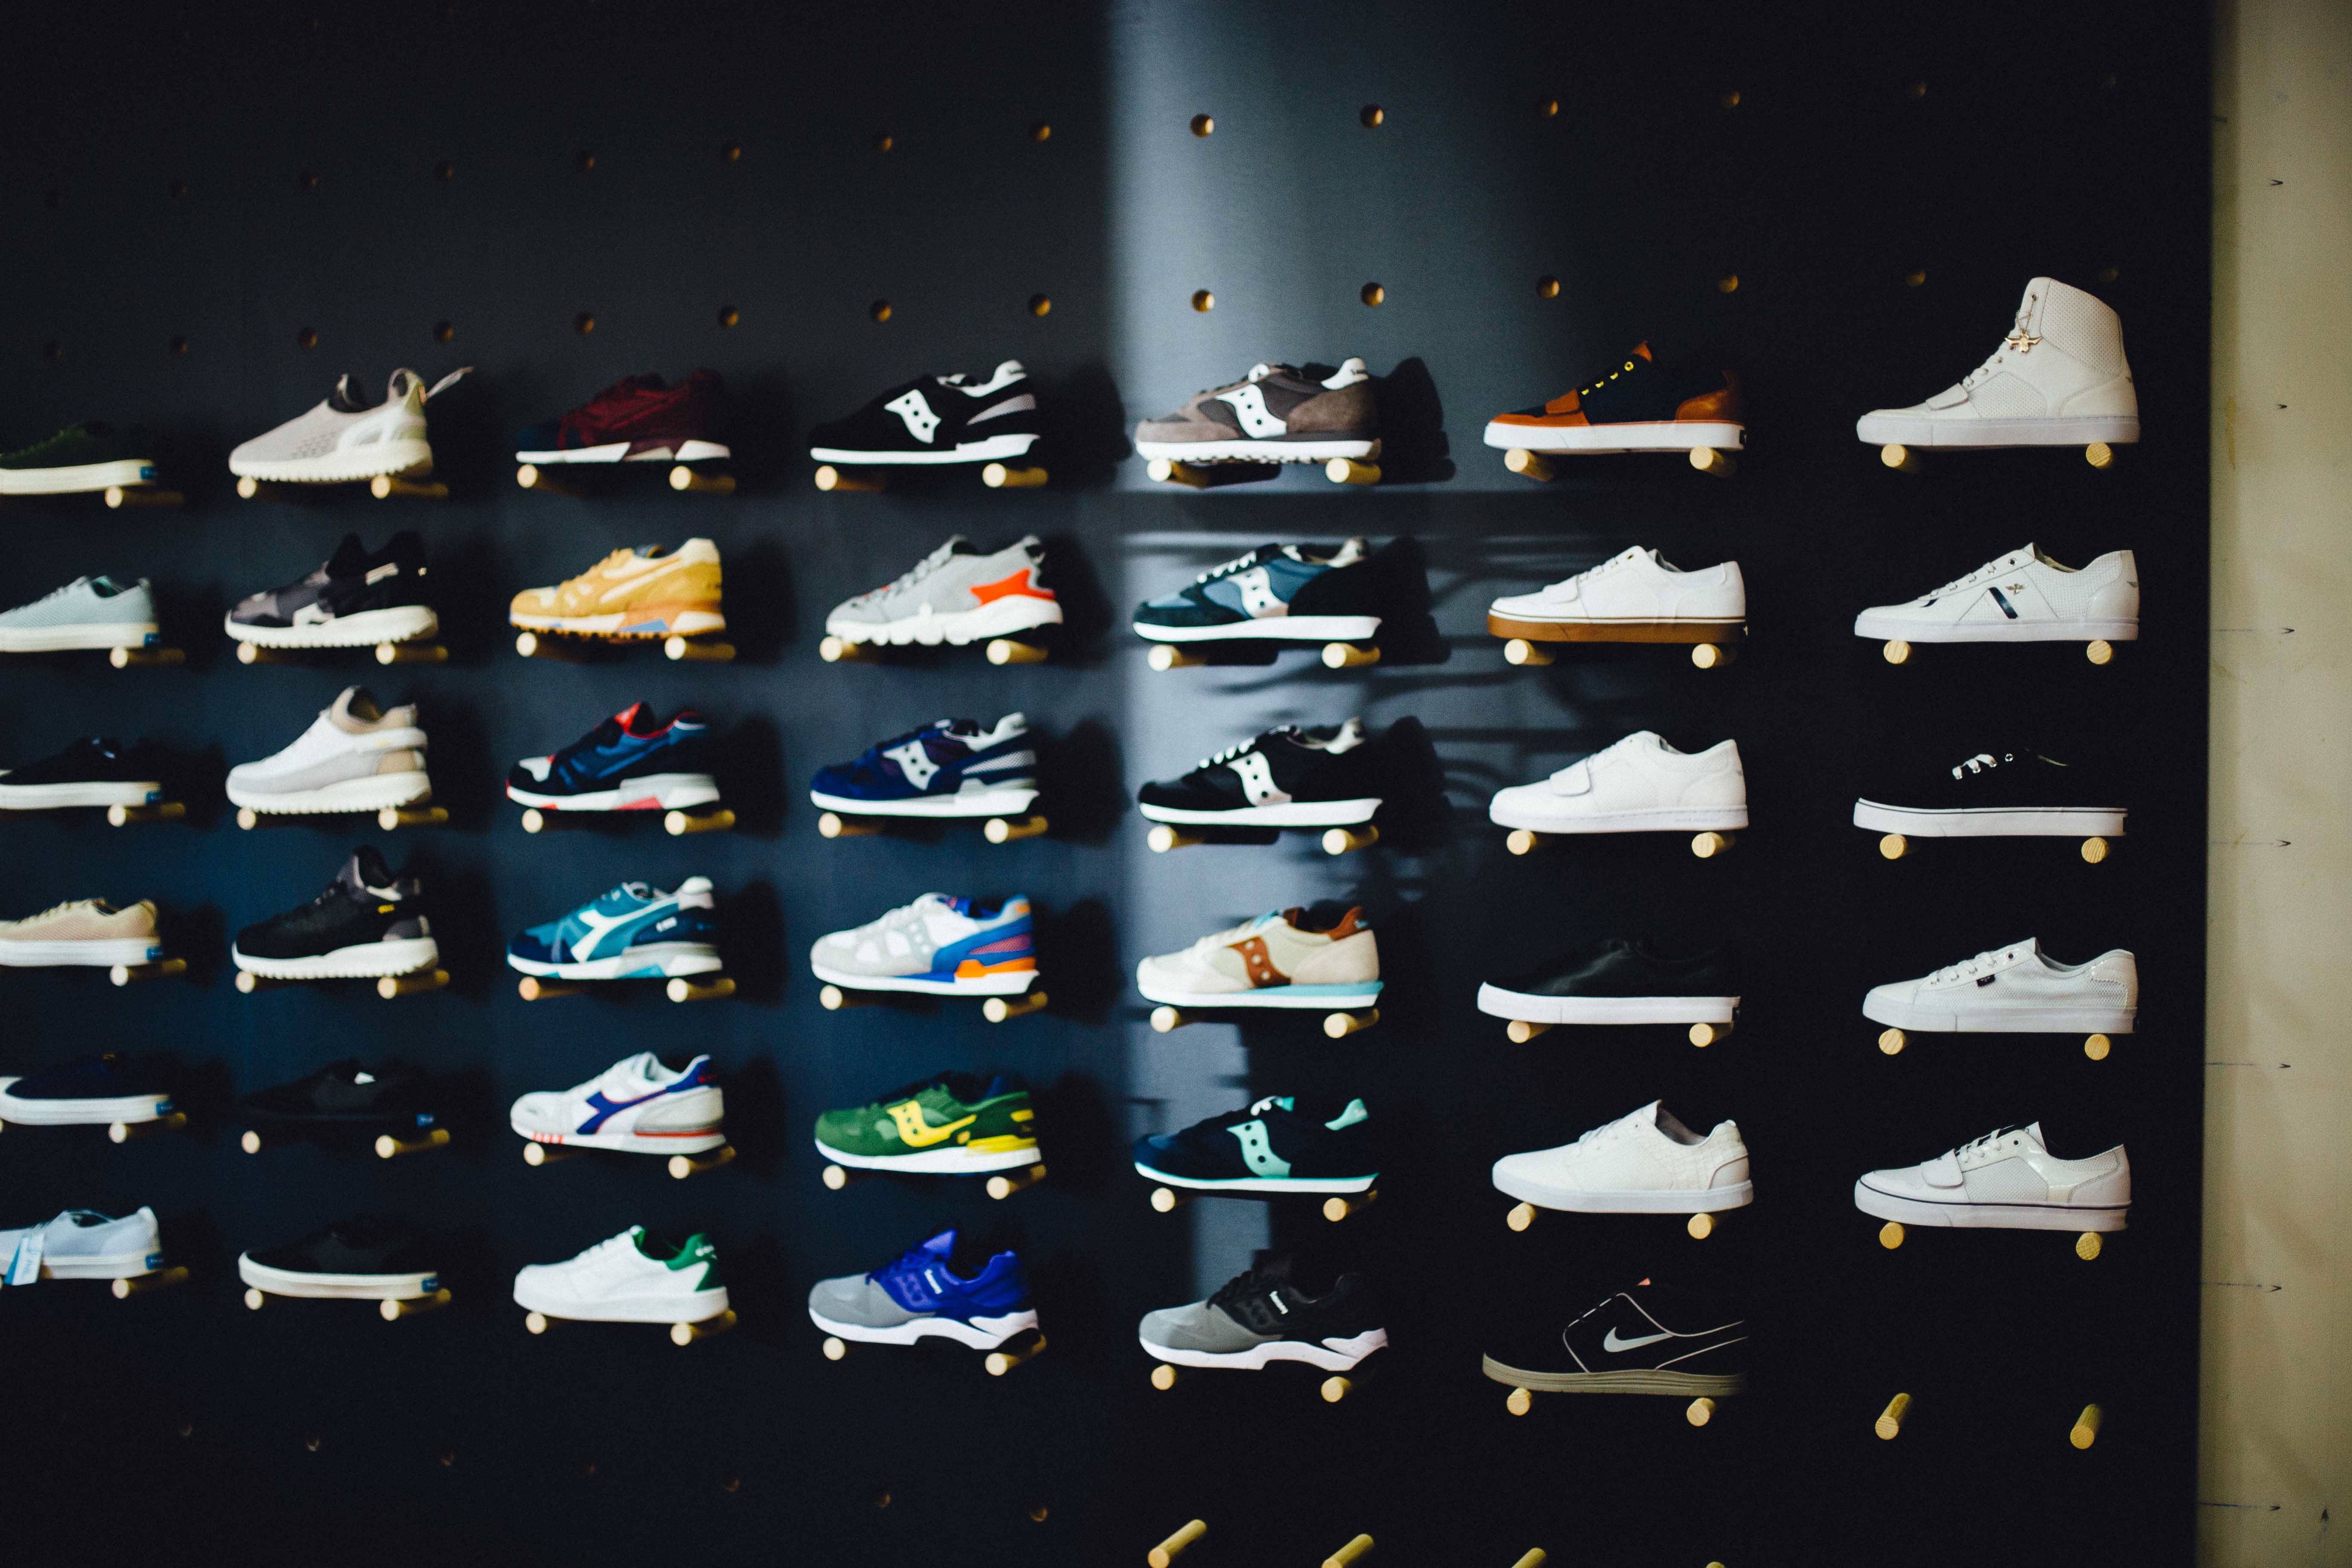
black, design, shape